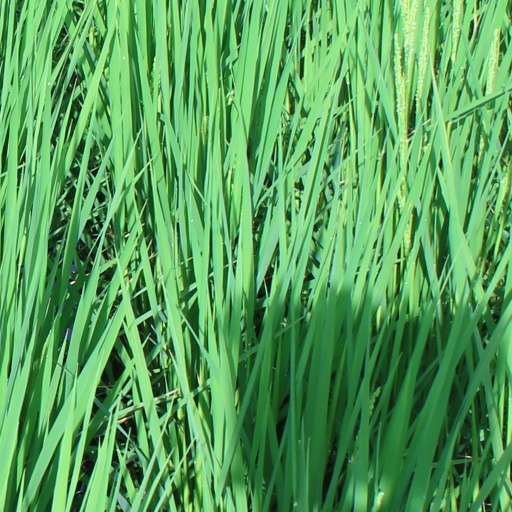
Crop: rice